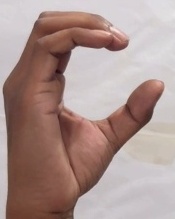
ASL sign: C